Answer in natural language. Considering the relative positions, where is dark blue fridge (highlighted by a blue box) with respect to Doorway (highlighted by a green box)? Choose between the following options: left or right
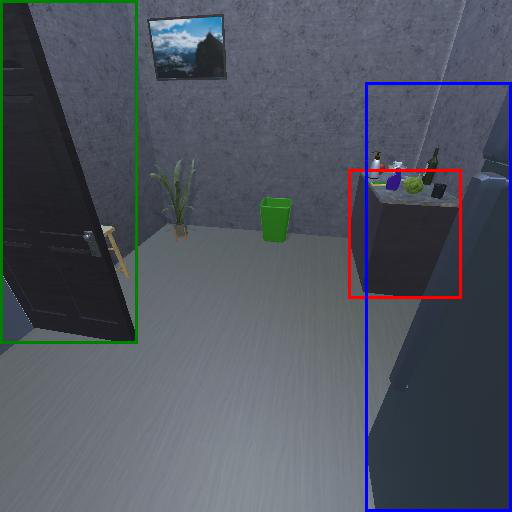
<answer>right</answer>